Transport in the Czech Republic

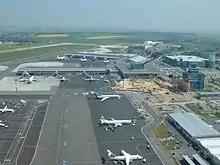
Václav Havel Airport Prague

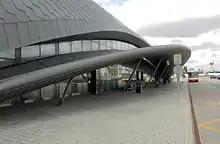
Brno-Tuřany Airport

In 2006, the Czech Republic had a total 121 airports. 46 of these airports had paved runways while 75 had unpaved runways. The largest and busiest airport in the Czech Republic is Václav Havel Airport Prague, opened in 1937. Other international airports include Brno-Tuřany Airport, Karlovy Vary Airport, Ostrava Leoš Janáček Airport, Pardubice Airport, Kunovice Airport and Public domestic and private international airport is for example Hradec Králové Airport.